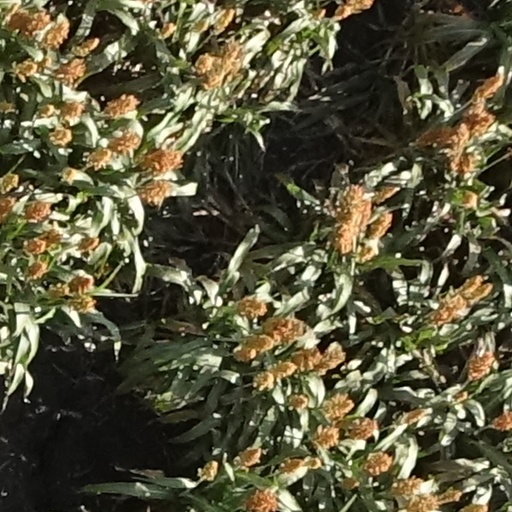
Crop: sorghum